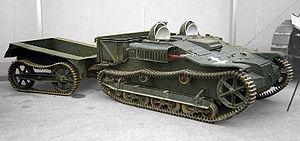
Une Chenillette Renault UE dans le collection de Musées des Blindes sur Saumur, France.
Une division cuirassée est un type de grande unité militaire de l'armée de terre française qui furent constituées à partir de janvier 1940 et qui participèrent à la bataille de France au début de la Seconde Guerre mondiale. Durant la bataille, quatre unités de ce type verront le jour, et ont eu droit à une existence éphémère.
Un régiment d'infanterie de forteresse est une unité militaire française spécialisée dans la défense des fortifications de la ligne Maginot, durant les années 1930 jusqu'à 1940.
La Chenillette Renault UE était un tracteur chenillé blindé léger, produit par la France entre 1932 et 1940.